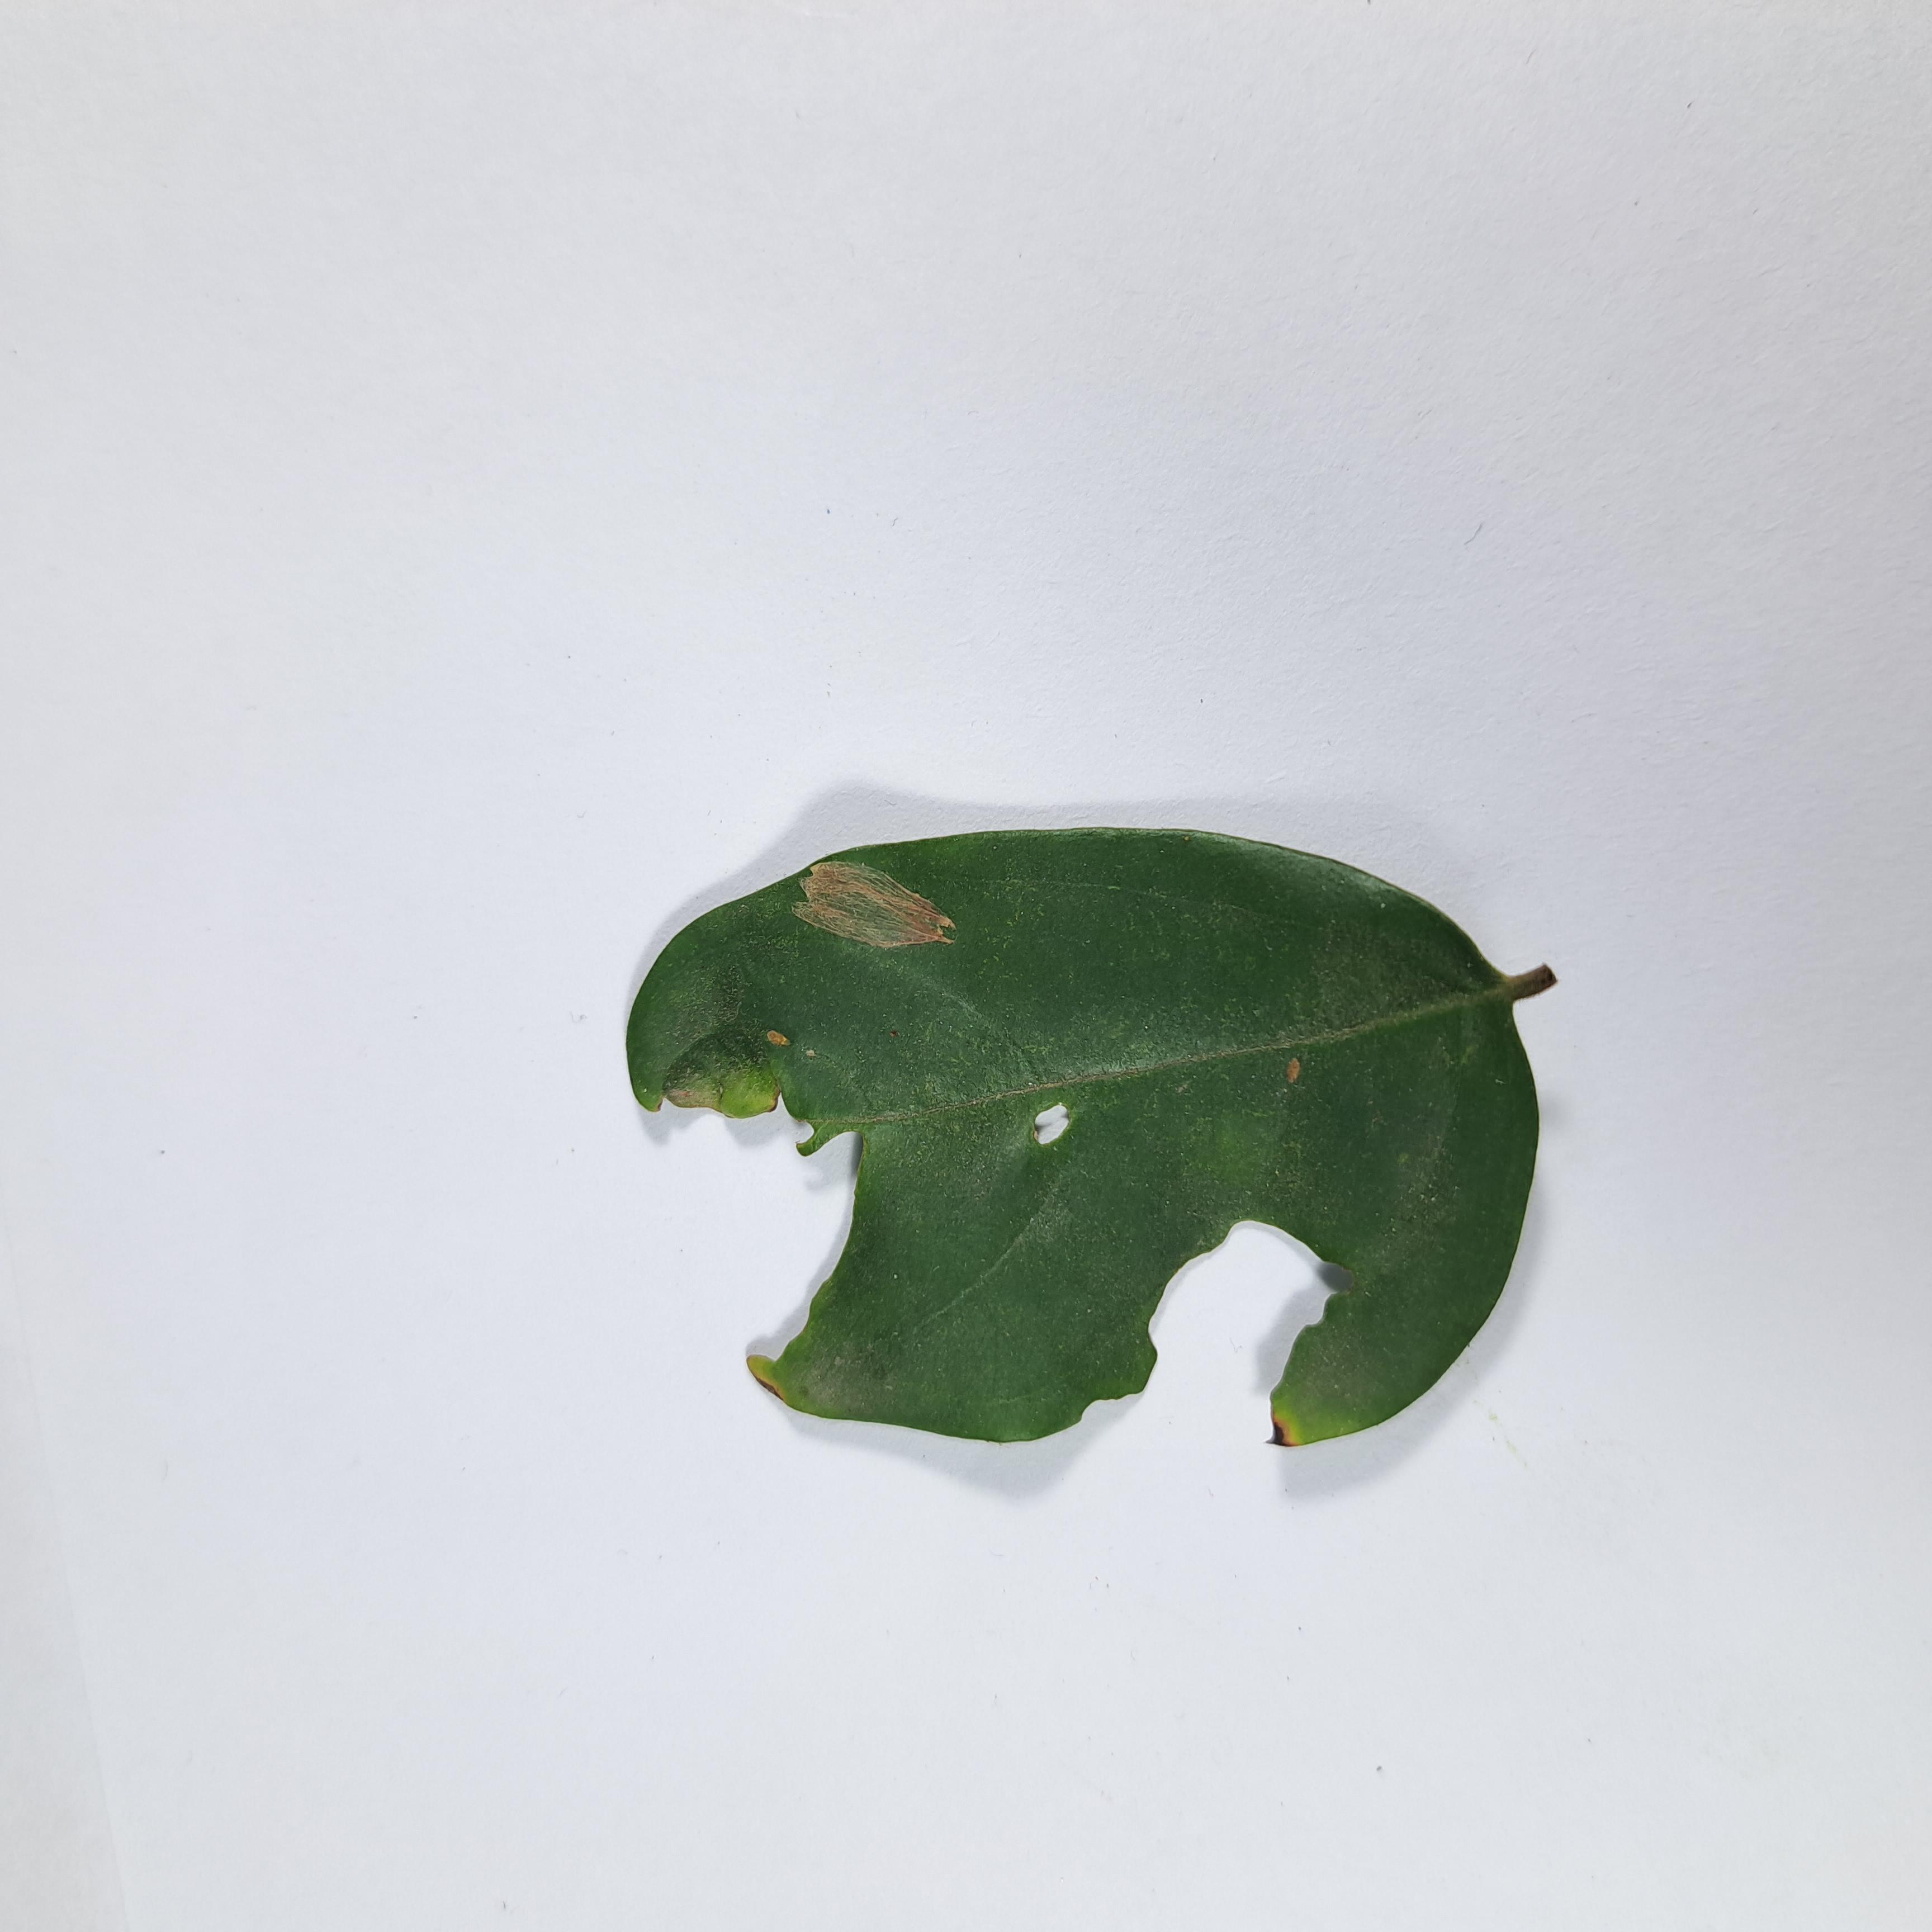
Label: Insect Hole leaves